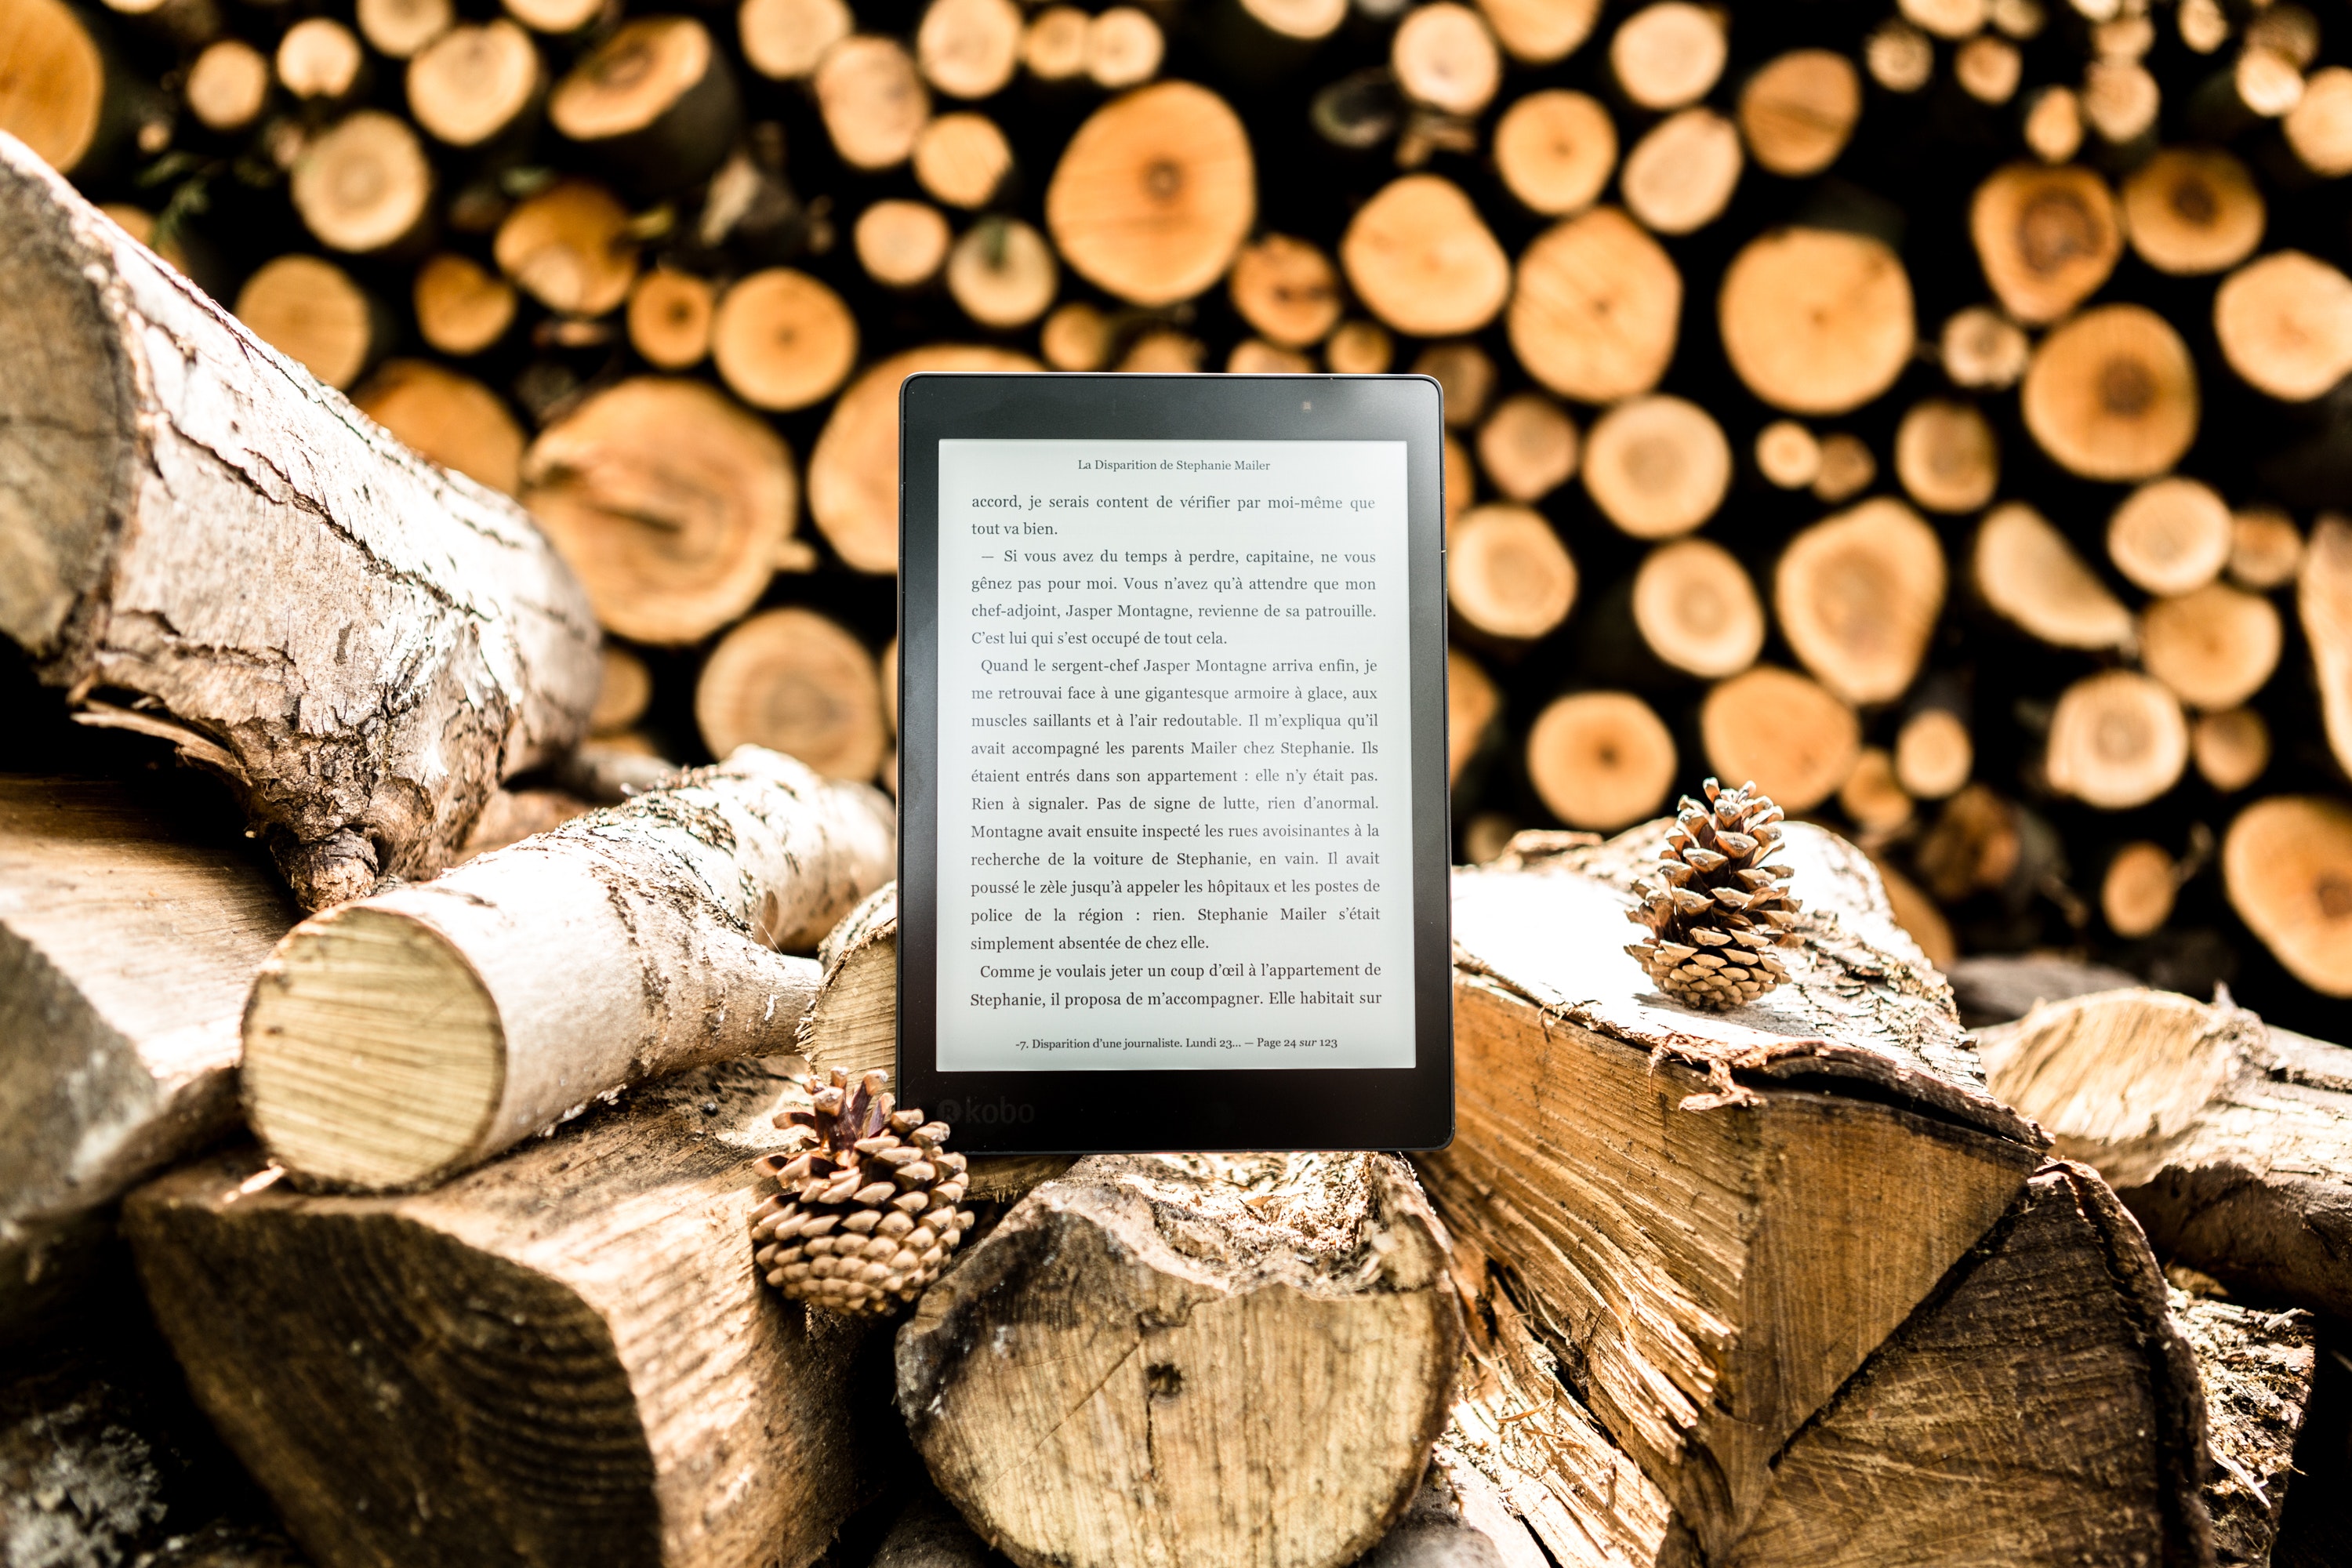
wood, tree, font